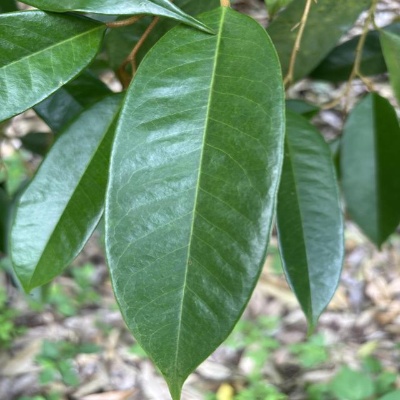
Label: Leaf_Healthy